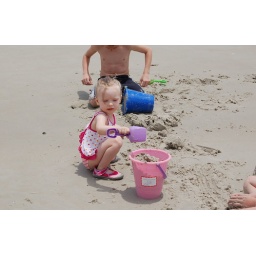
building castles in the sand